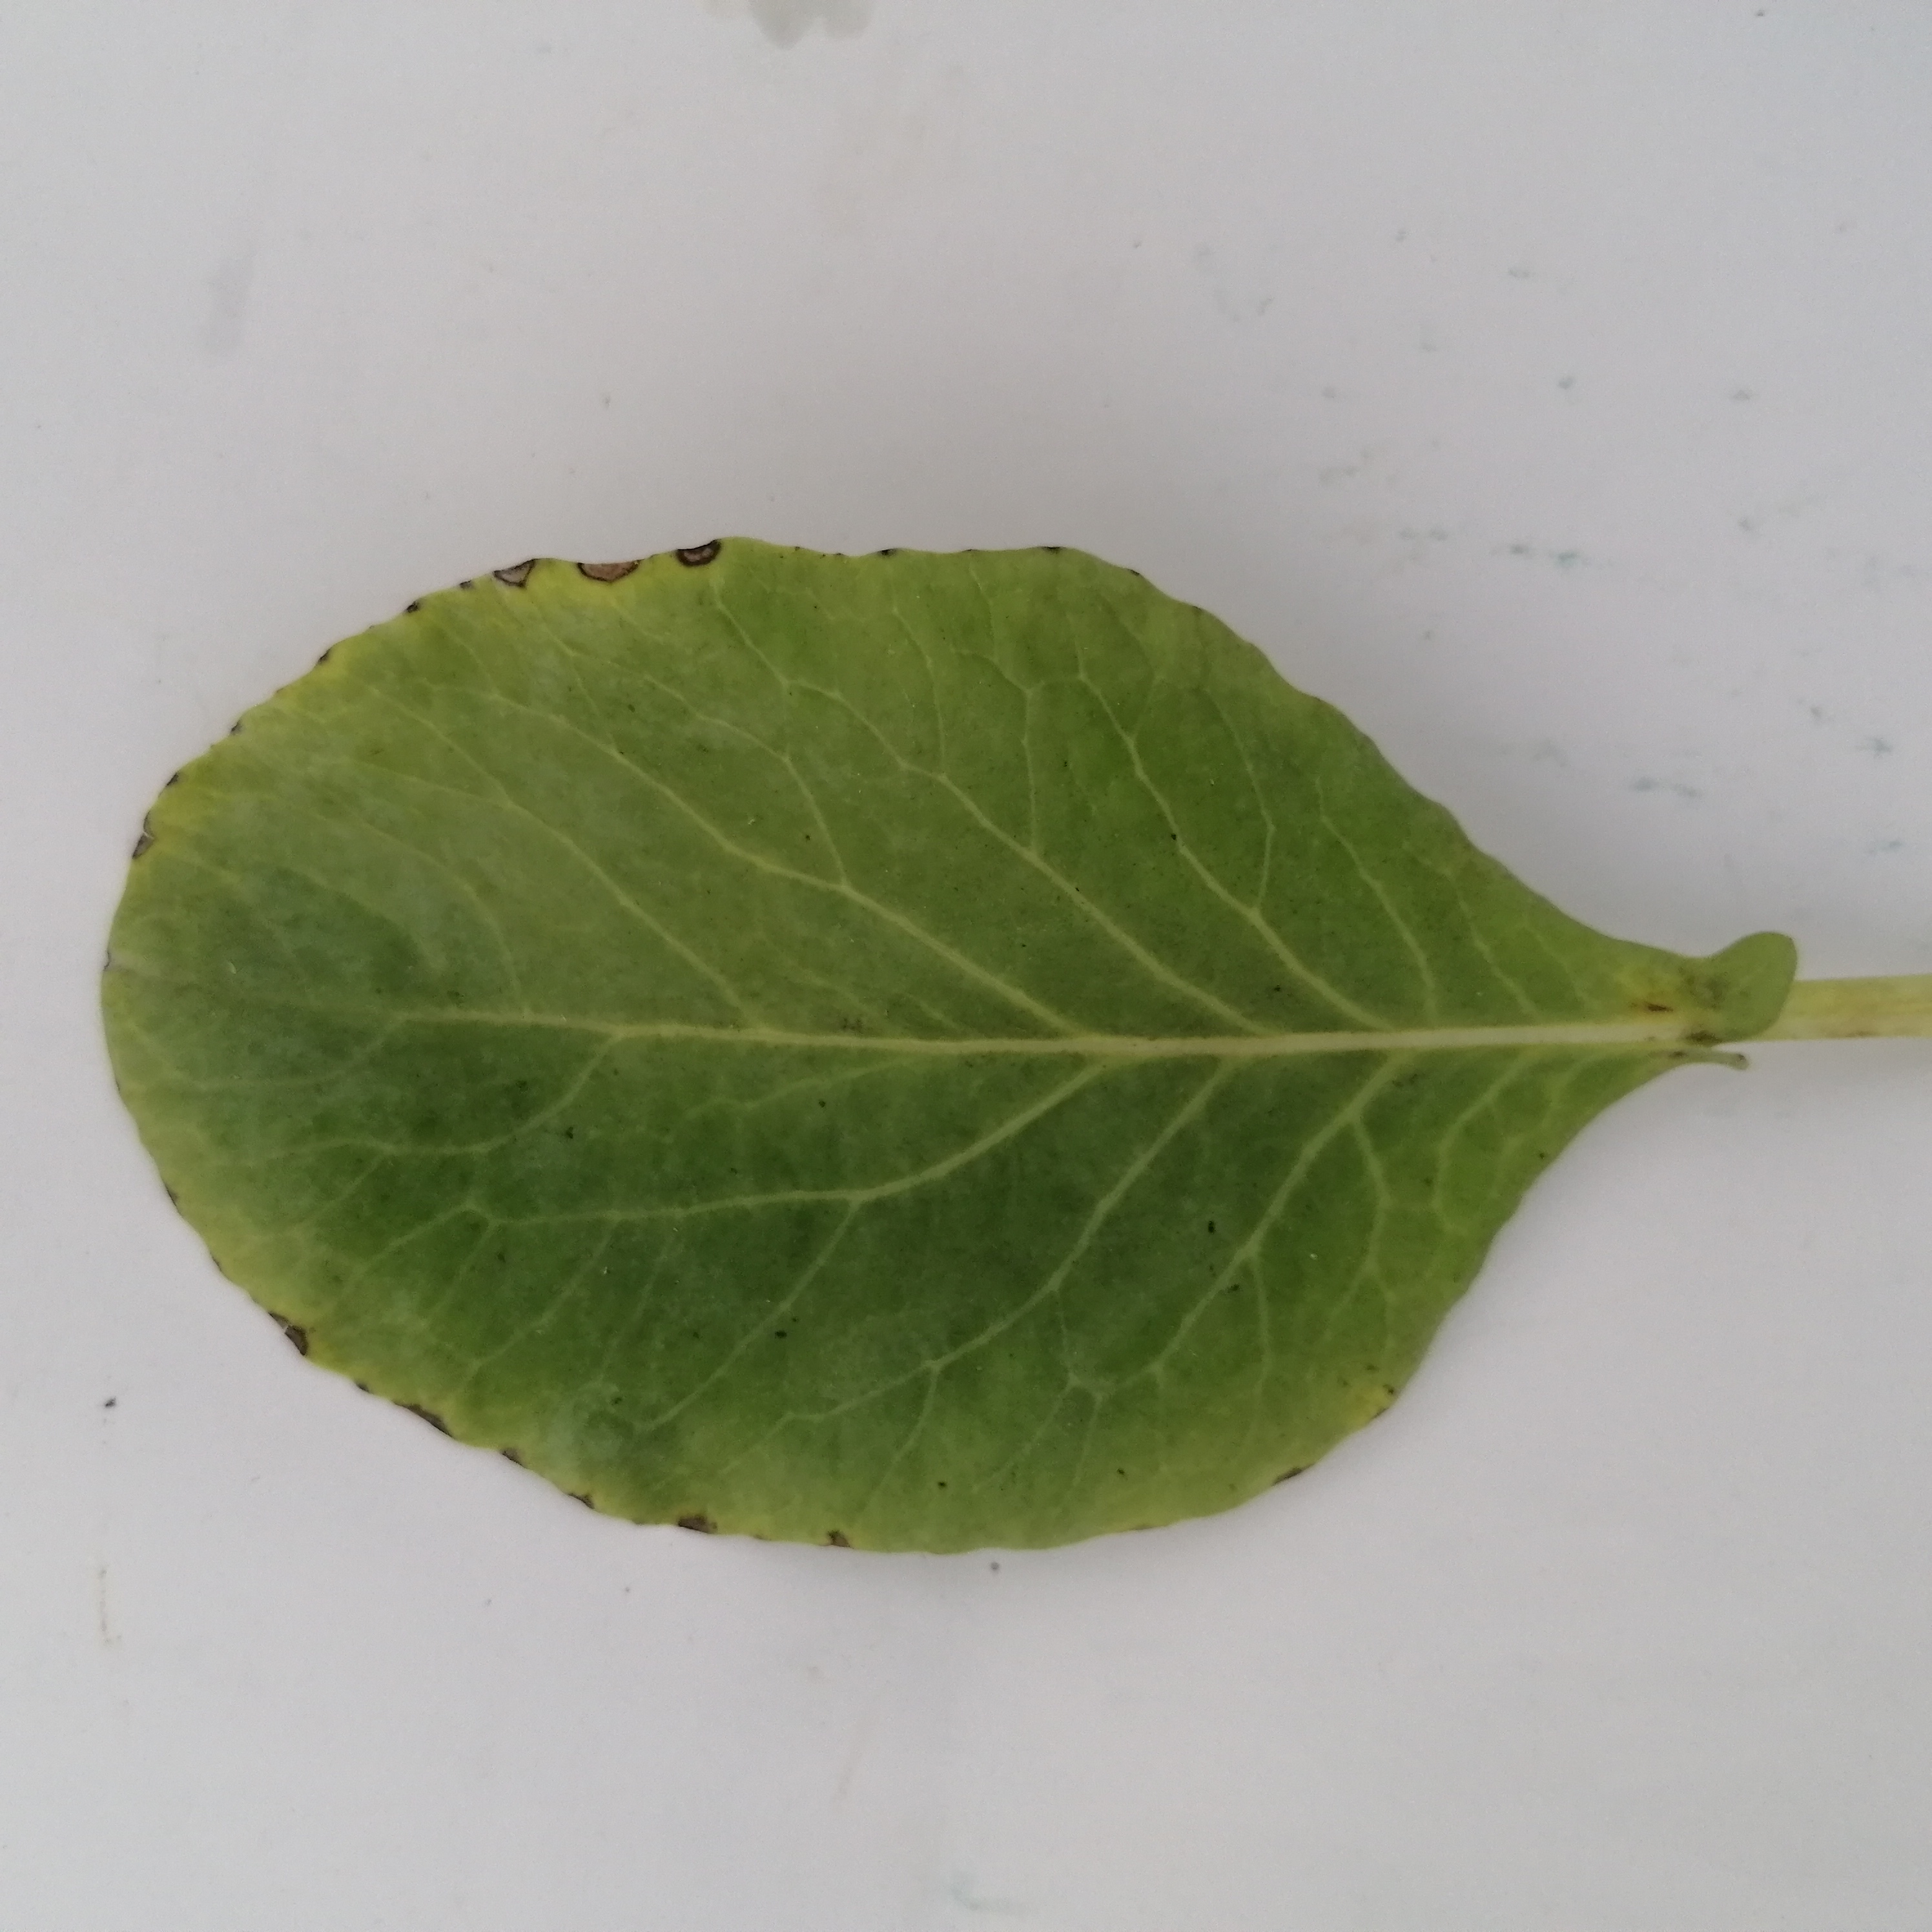
Label: Black Rot